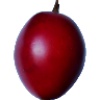
Label: Tamarillo 1